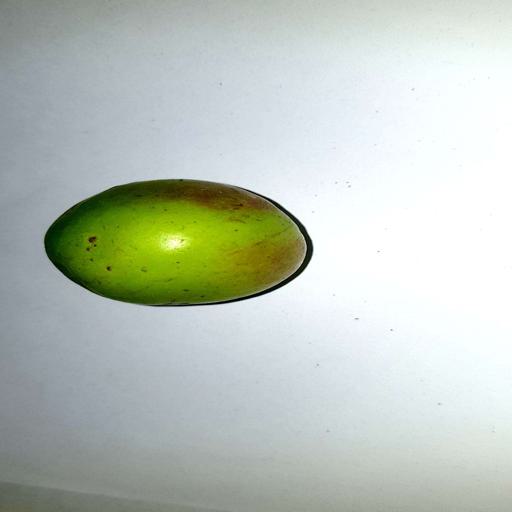
Label: healthy